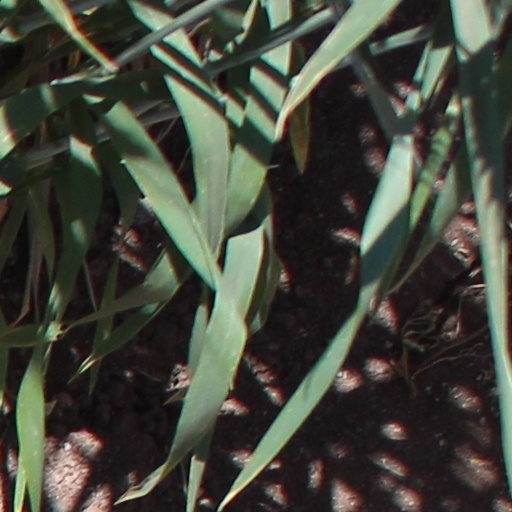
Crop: wheat